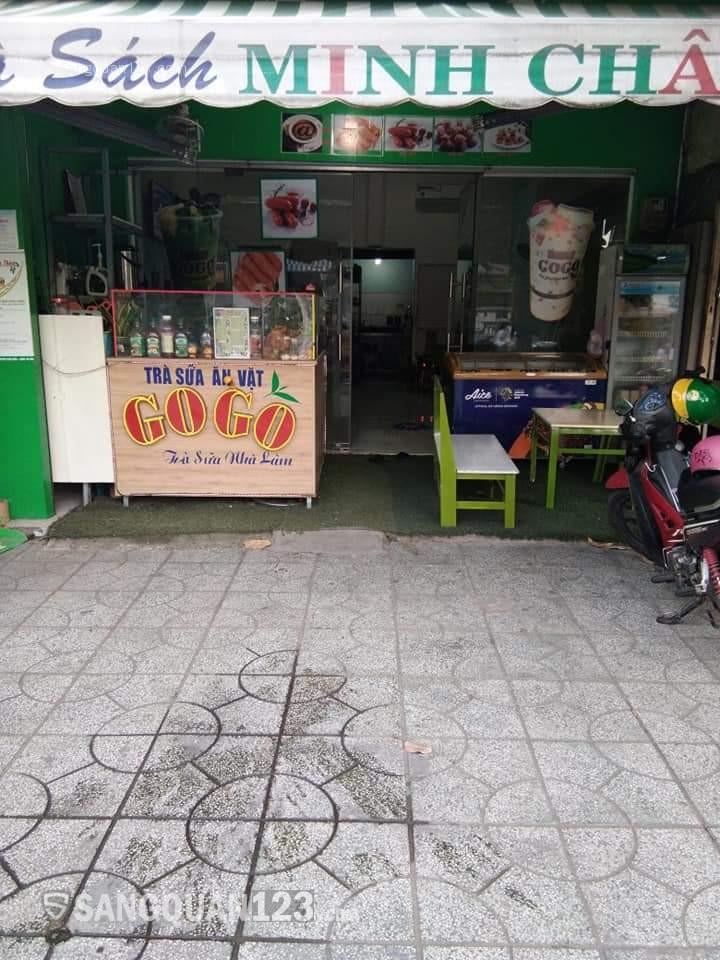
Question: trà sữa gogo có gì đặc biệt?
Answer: trà sữa nhà làm